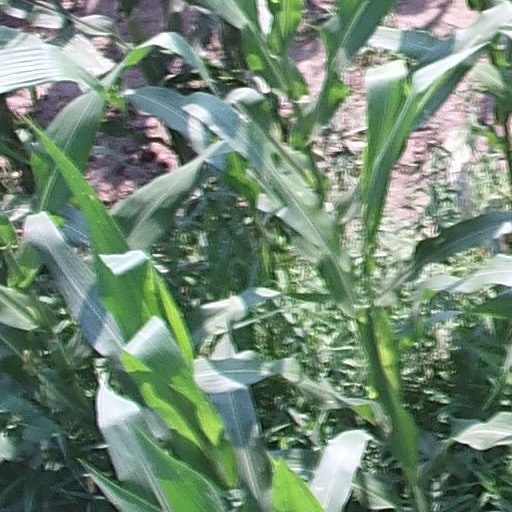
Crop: maize; corn